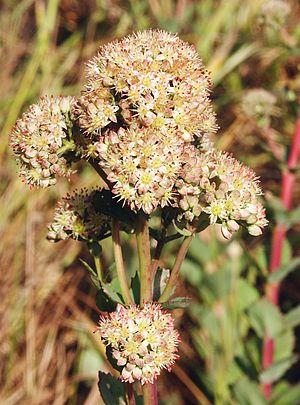
Hylotelephium telephium est une espèce de plantes vivaces de la famille des Crassulaceae, souvent cultivée comme plante d'ornement dans les jardins de rocaille notamment.